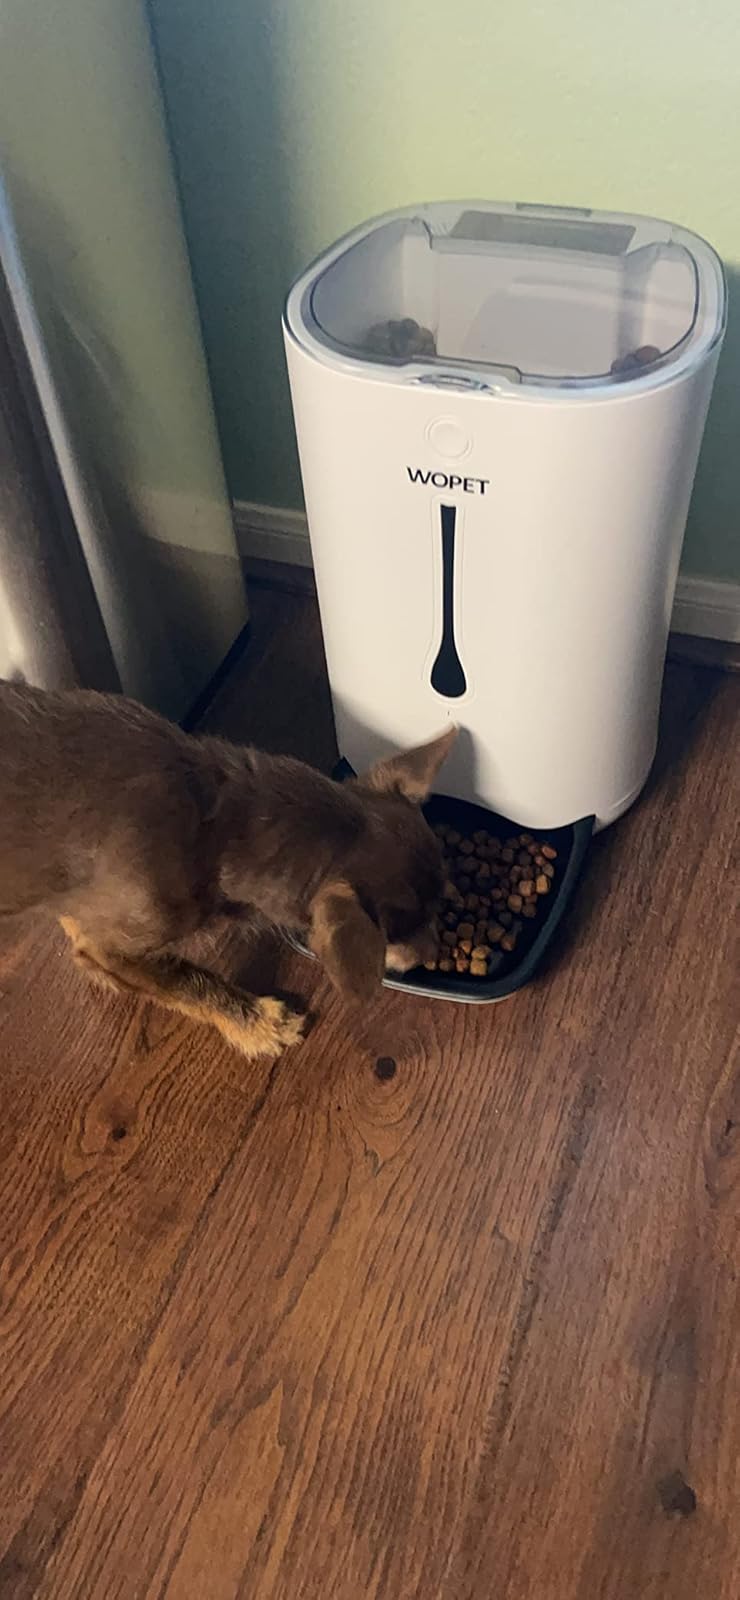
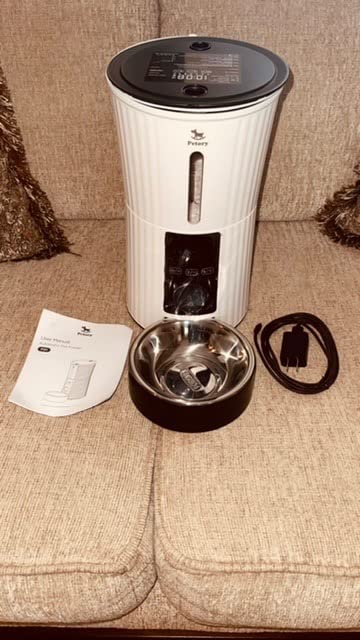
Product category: items_feeder
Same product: no